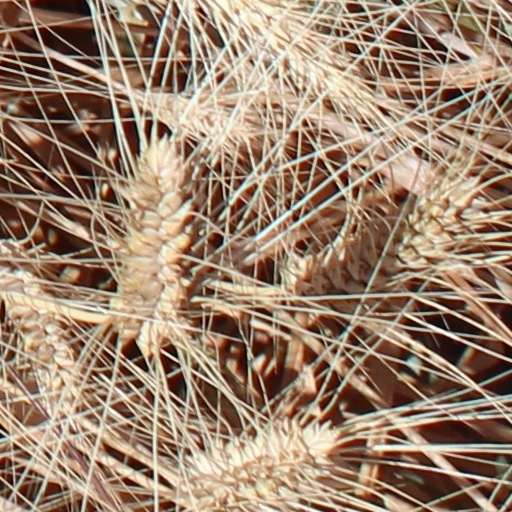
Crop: wheat